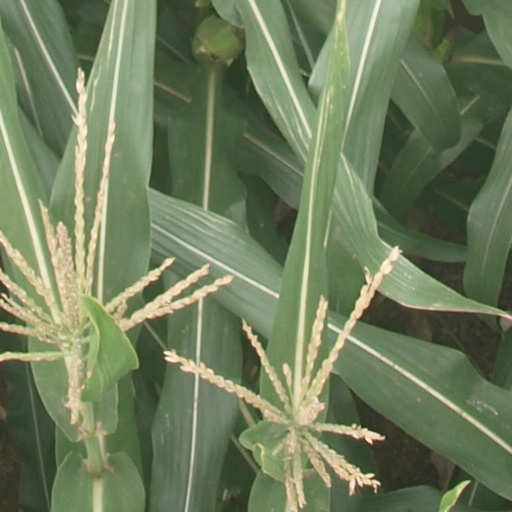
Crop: maize; corn